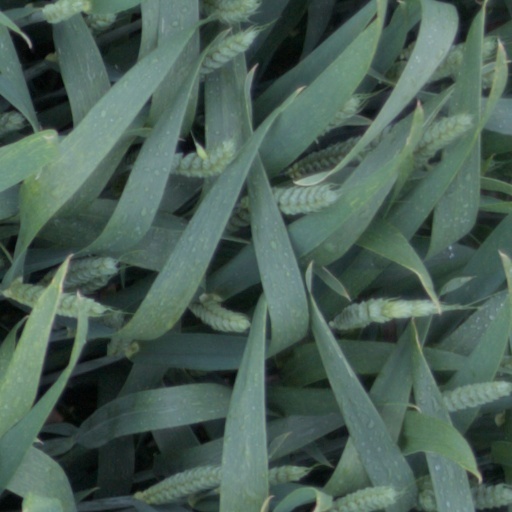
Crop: wheat